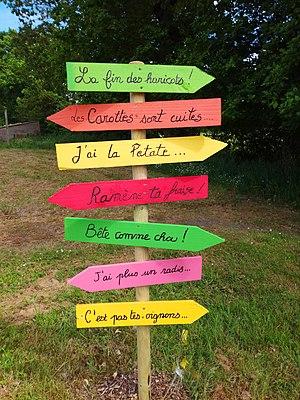
Mordelles - En longeant le Meu
Mordelles est une commune française de 7 321 habitants, située dans le département d'Ille-et-Vilaine en région Bretagne. Chef-lieu du canton de Mordelles jusqu'en 2015, c'est une des 43 communes de Rennes Métropole.